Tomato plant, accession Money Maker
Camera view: bottom (45 deg); turntable rotation: 330 degrees
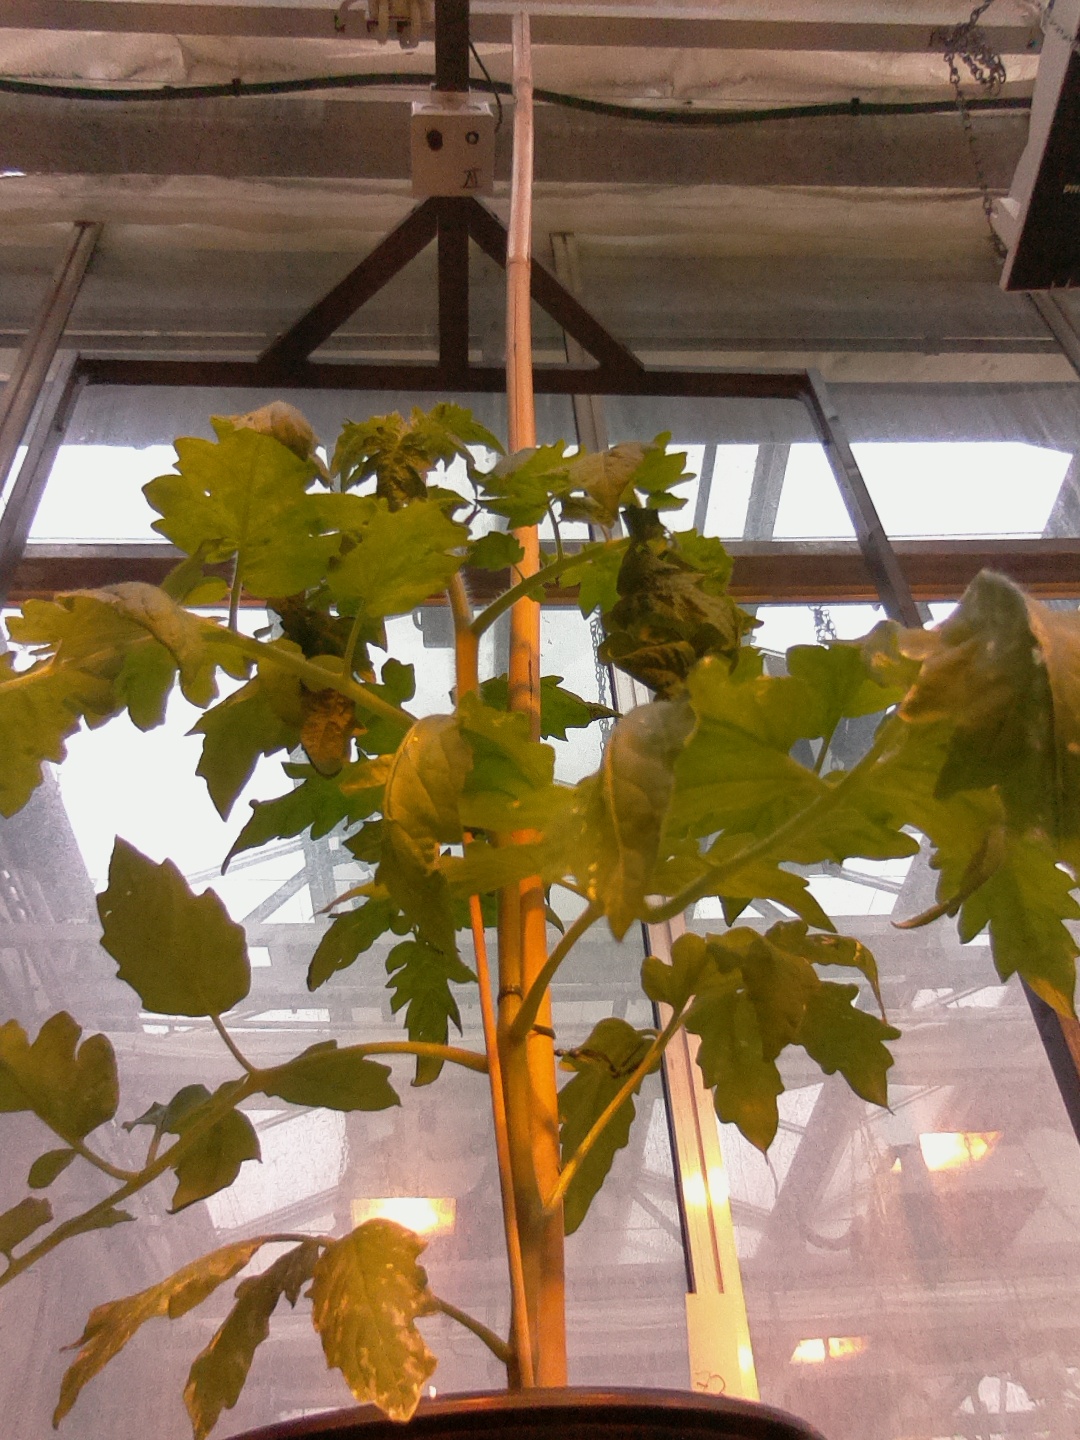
BBCH growth stage 53: 3 inflorescences visible